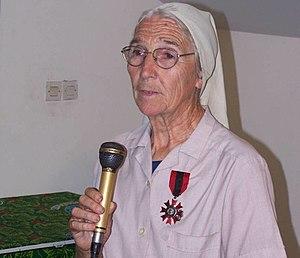
Soeur Marguerite reçevant l'Ordre du Mérite congolais
Marguerite Tiberghien, née en 1926 à Roubaix dans le département du Nord, est une religieuse française des Sœurs de Saint Vincent de Paul, surtout connue pour la création de l'École spéciale de Brazzaville au Congo, qui scolarise gratuitement depuis 1974 les exclus du système scolaire : enfants et jeunes déscolarisés, adultes illettrés et handicapés.